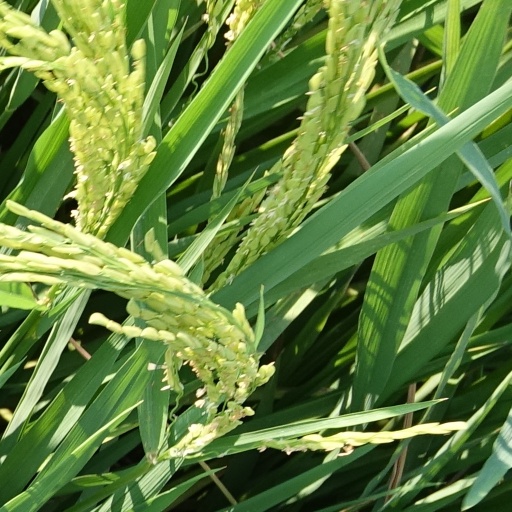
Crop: rice